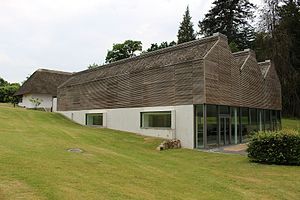
Marienborg / Havepavillon
Marienborg havepavillon set nedefra.
Havepavillonen på Marienborg set fra øst nedefra, sankthansaften 2016. I baggrunden den stråtækte del.
Marienborg er en ejendom i Sorgenfri Sogn ved Frederiksdal i Lyngby-Tårbæk Kommune nord for København, som er stillet til rådighed for statsministeren - eller udenrigsministeren som bolig og til repræsentative formål. I 1981 brugte Anker Jørgensen første gang Marienborg til optagelsen af statsministerens nytårstale, fordi Statsministeriet var under flytning. Siden 1986 har det været fast tradition, at Marienborg har dannet ramme om nytårstalerne. Det er ligeledes på Marienborg, at de såkaldte Marienborg-møder om folkeskolen afholdes.